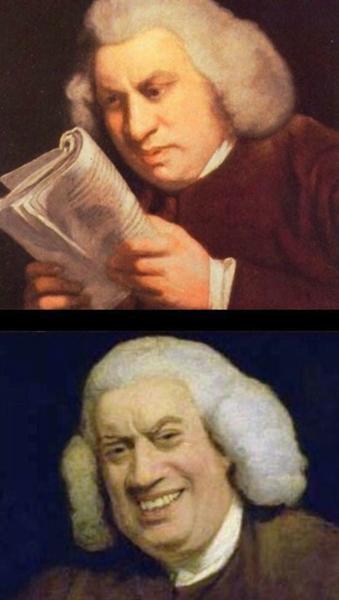
回答: 老なく・・老にゃくにゃ・・老なく・・ブッwwヒヒヒw